Deterrence (film)

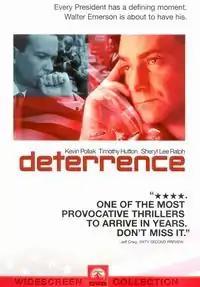
Theatrical release poster

Deterrence is a 1999 political thriller drama film written and directed by Rod Lurie, depicting fictional events about nuclear brinkmanship. It marks the feature directorial debut of Lurie, who was previously a film critic for the "New York Daily News", "Premiere Magazine", "Entertainment Weekly" and "Movieline", among others. Kevin Pollak, Timothy Hutton, Sheryl Lee Ralph and Sean Astin star. The film is an international co-production between France and the United States. It premiered at the 1999 Toronto International Film Festival, and was released in the United States on March 10, 2000, by Paramount Classics.